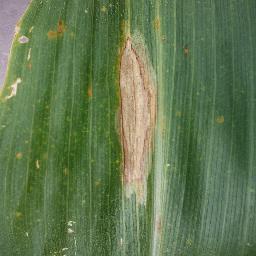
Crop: corn
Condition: (maize)_northern_blight